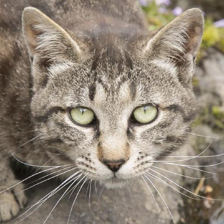
Label: animals